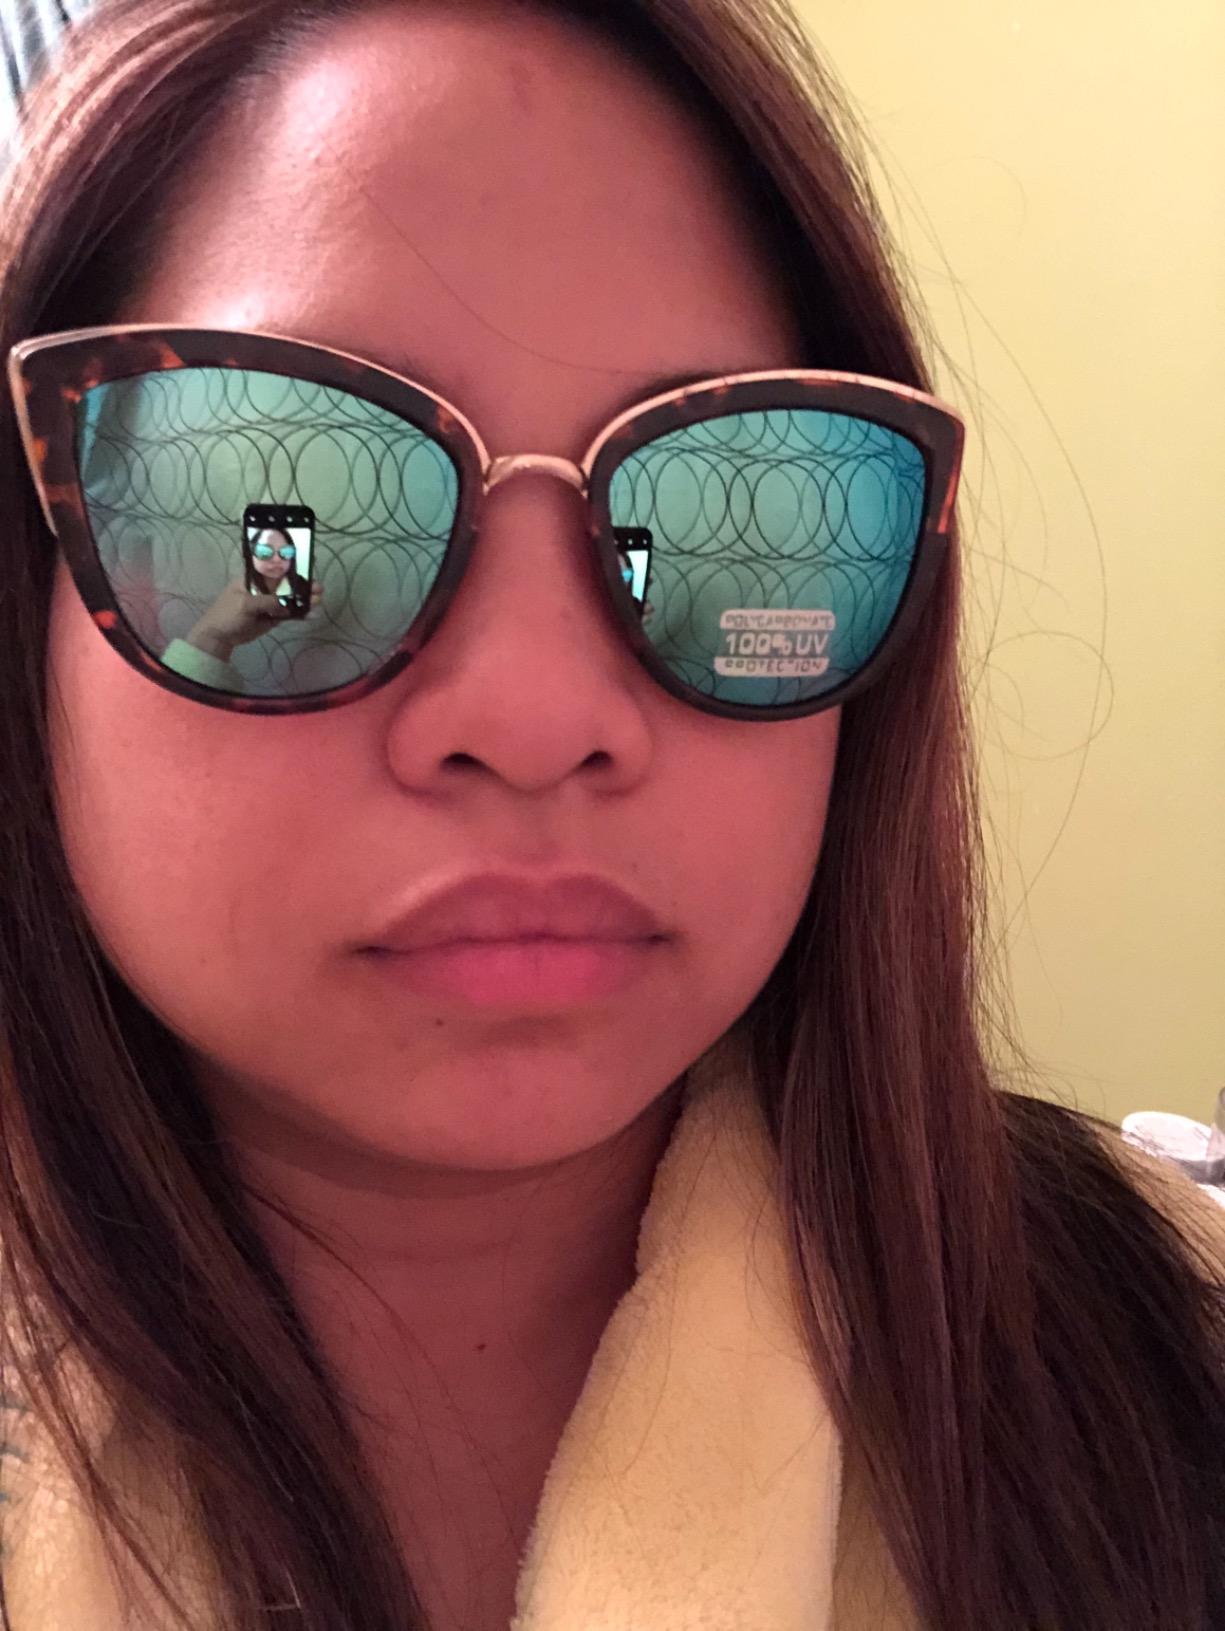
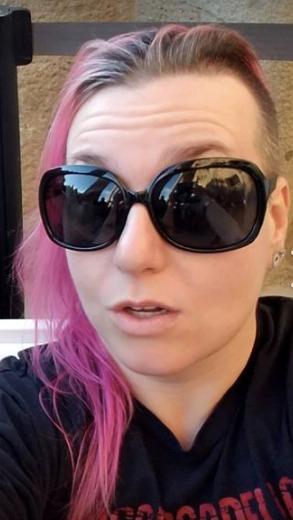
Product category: accessories_sunglasses
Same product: no